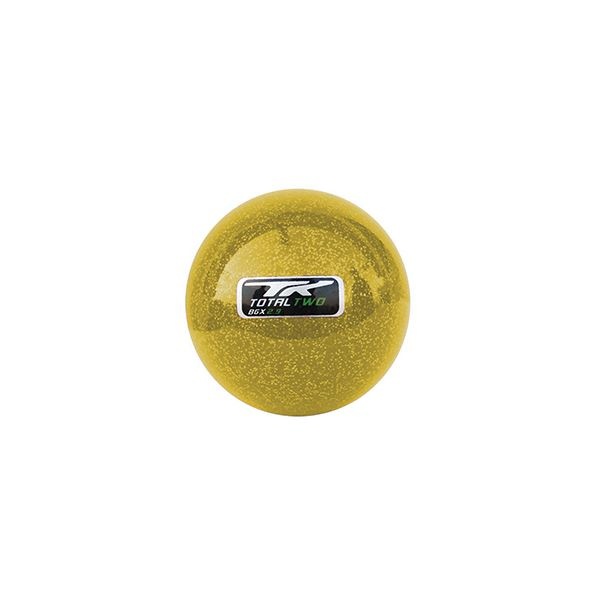
TK Total Two 2.9 Glitter Hockey Ball
Type: Glitter Smooth Hollow centre Colours: Gold, Silver, Purple, Pink
Brand: tk
Category: Sporting Goods > Athletics > Figure Skating & Hockey > Hockey Balls & Pucks > Hockey Balls